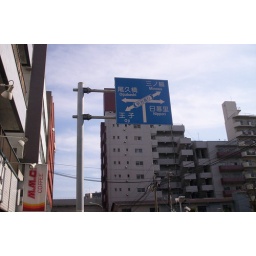
Some signs are in Japanese and English everywhere in the city, like the blue and white street signs here.